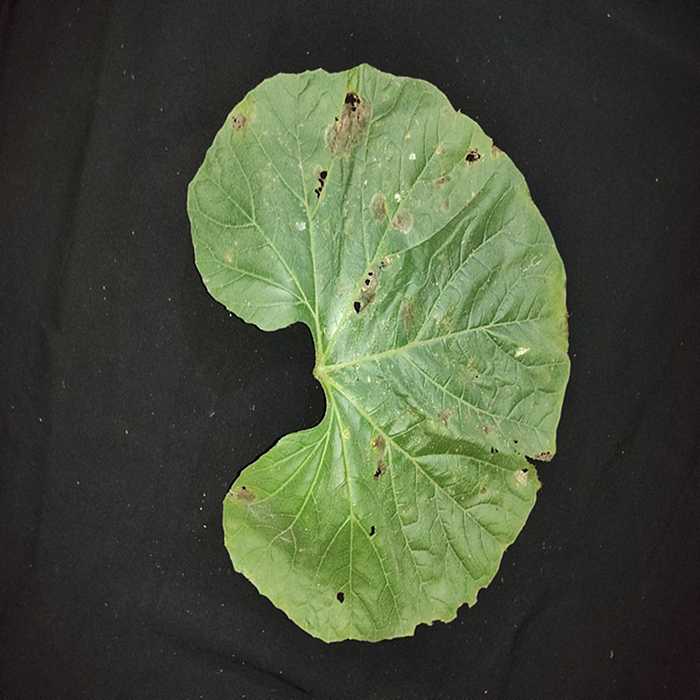
Plant: Bottle gourd
Label: Anthracnose